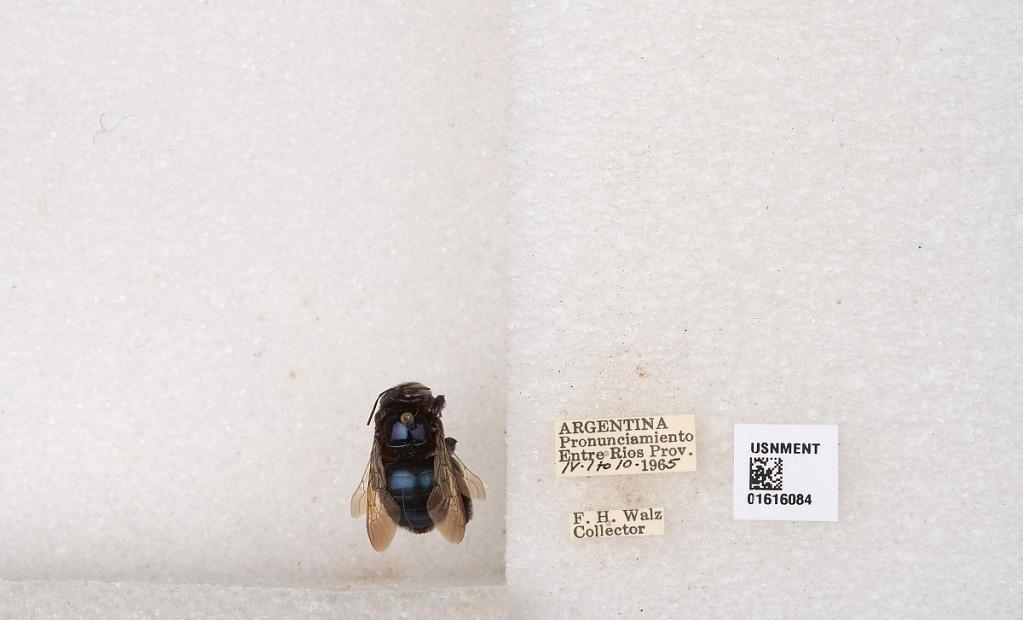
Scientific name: Xylocopa (Schonnherria) splendidula Lepeletier
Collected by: F. Walz
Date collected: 1965-4-1
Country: Argentina
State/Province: Entre Rios
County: Uruguay
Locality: Pronunciamiento